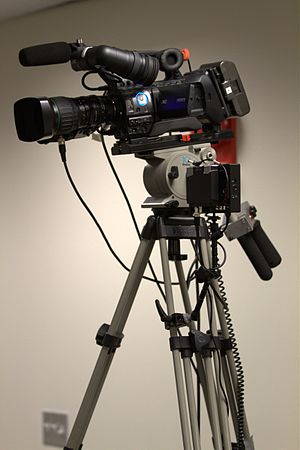
Video
Et videokamera på stativ
Video er betegnelsen for den teknologi, der indspiller, redigerer, gengiver og distribuerer billede og lyd ved brug af magnetisk bånd, digitale medier eller elektroniske tegn primært for at kunne vise det på fjernsyn eller på computermonitorer.